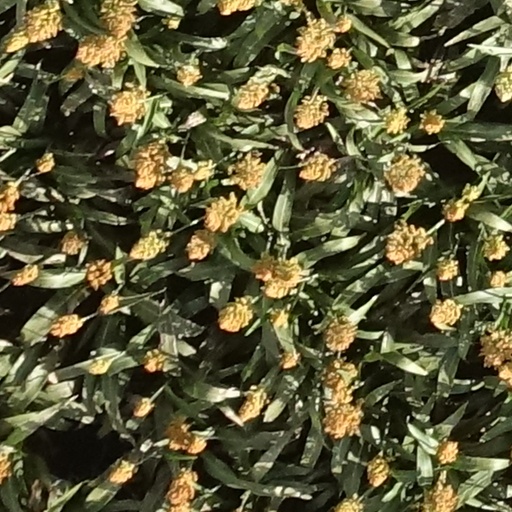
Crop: sorghum